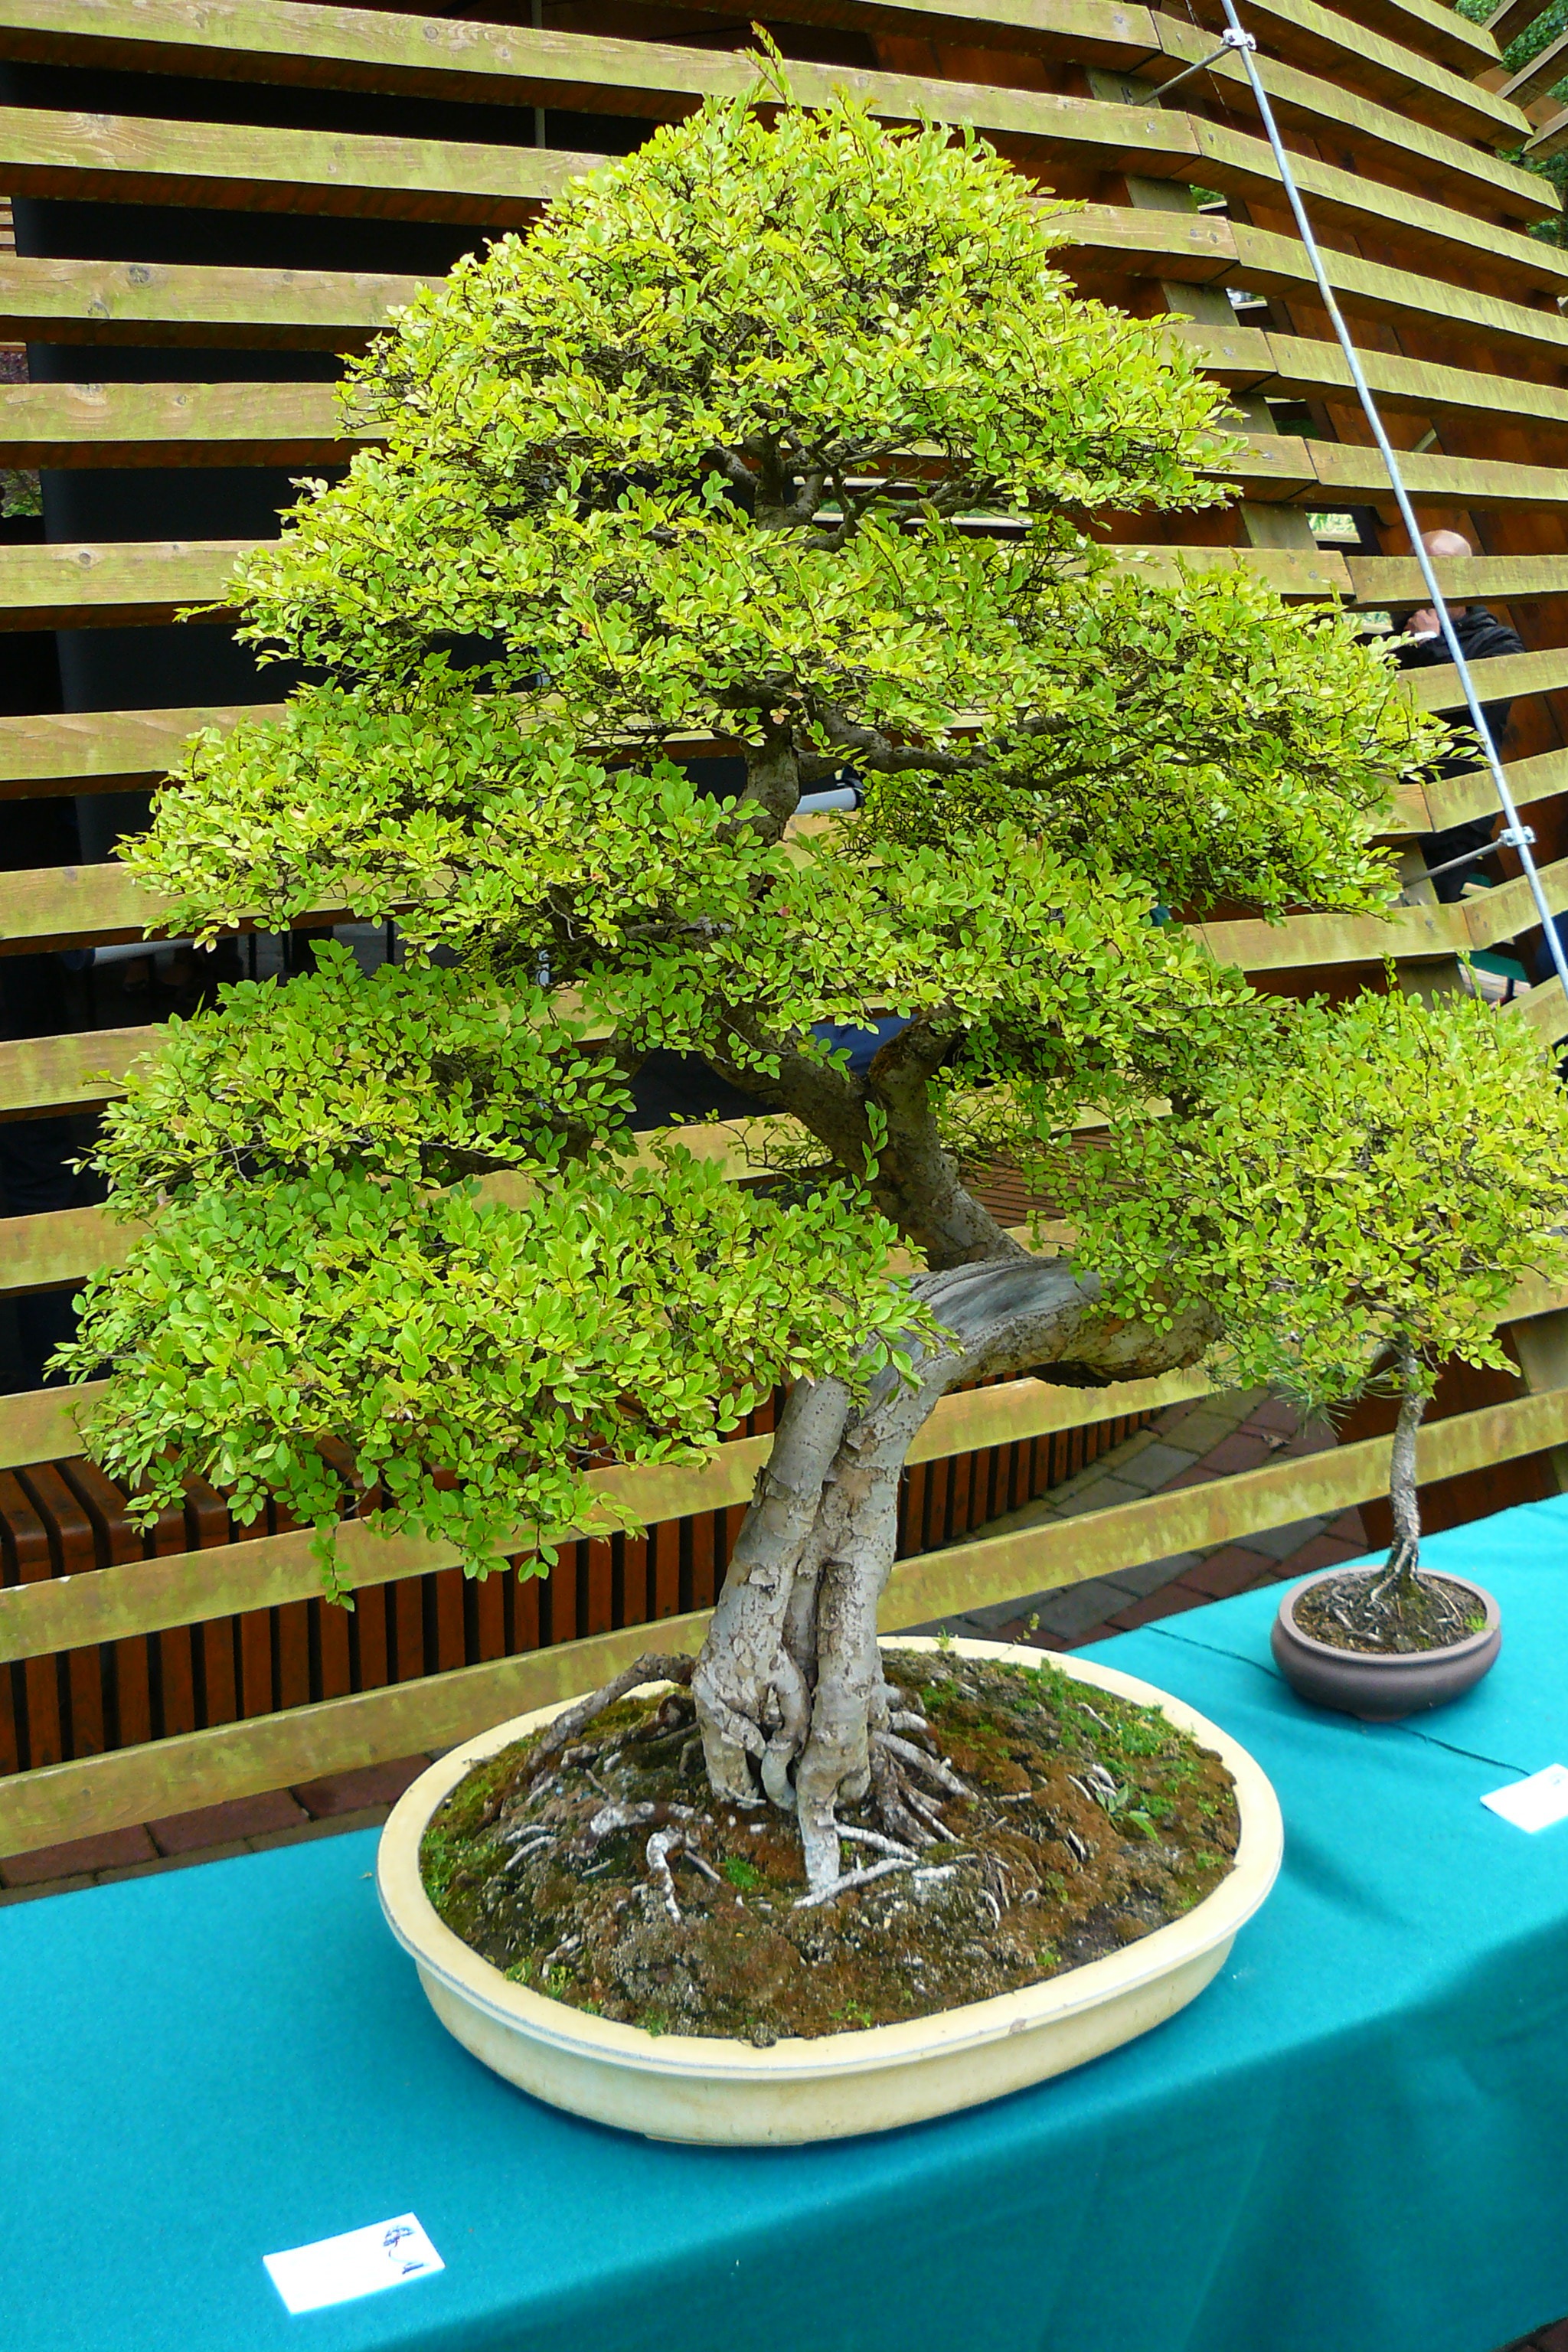
tree, plant, botany, houseplant, shrub, bonsai, green tree, bonsai tree, an unusual tree, woody plant, sageretia theezans